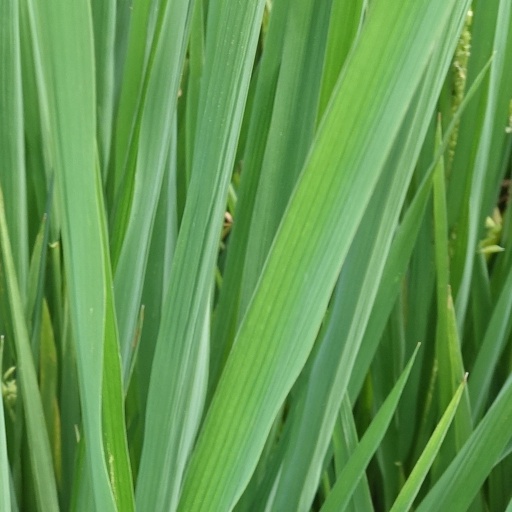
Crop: rice